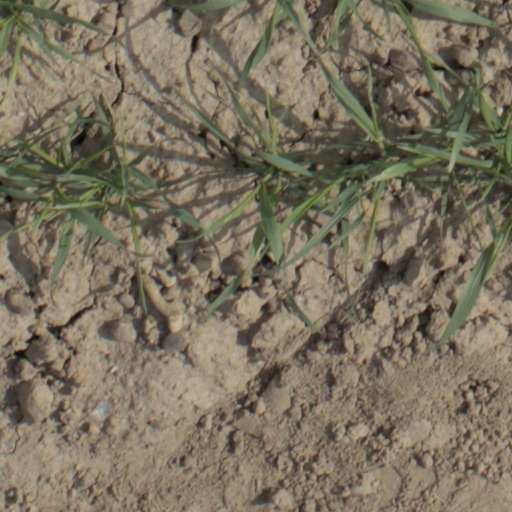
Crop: wheat